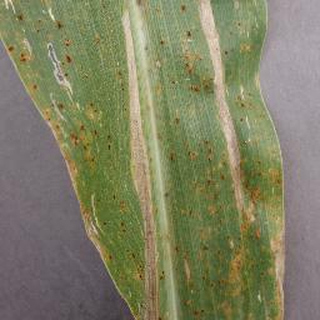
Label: corn_northern_leaf_blight